Cocuy

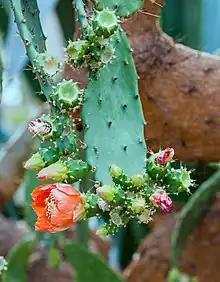
Flowering Opuntia elatior

Cucui originated from an ancient recipe, which was first created by indigenous tribes. The traditional preparation method of cucui involves roasting the leaves of the "agave sisalana" in underground ovens and fermenting them in pure white rum. To achieve the cherry-red color, the fruit of the "tuna" ("opuntia elatior") is added.